Greeks in Albania

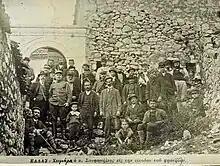
Captain of Himara, Spyros Spyromilios, leader of the local revolt, 1912

However, the official Albanian definition about minorities did not recognize as members of a minority ethnic Greeks who live oudside the 99 villages in mixed areas inhabited by both Greek and Albanian speaking populations, even in areas where ethnic Greeks form a majority (e.g. Himara). Consequently, the Greek communities in Himarë, Korçë, Vlorë and Berat did not have access to any minority rights.